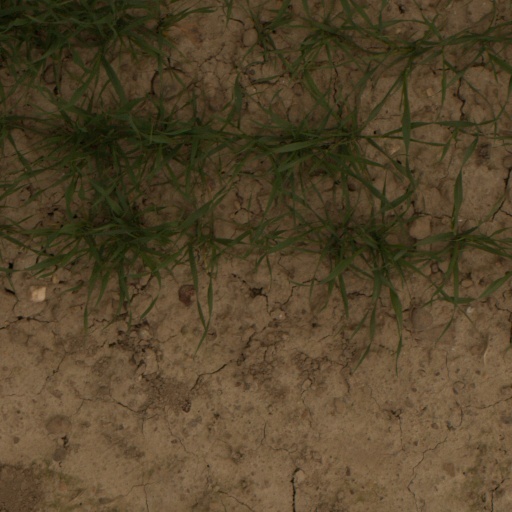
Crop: wheat